History of Microsoft

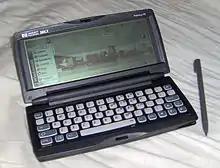
HP 300LX running Windows CE 1.0

By 1993, Windows had become the most widely used GUI operating system in the world. "Fortune Magazine" named Microsoft as the "1993 Most Innovative Company Operating in the U.S." The year also marked the end of a five-year copyright infringement legal case brought by Apple, dubbed "Apple Computer, Inc. v. Microsoft Corp.", in which the ruling was in Microsoft's favor. Microsoft also released Windows for Workgroups 3.11, a new version of the consumer line of Windows, and Windows NT 3.1, a server-based operating system with a similar user interface to consumer versions of the operating system, but with an entirely different kernel. As part of its strategy to broaden its business, Microsoft released Microsoft "Encarta" on March 22, 1993, the first encyclopedia designed to run on a computer. Soon after, the Microsoft Home brand was introduced – encompassing Microsoft's new multimedia applications for Windows 3.x., Microsoft changed its slogan to ""Where do you want to go today?"" in 1994 as part of an attempt to appeal to nontechnical audiences in a US$100 million (~$ in ) advertising campaign.